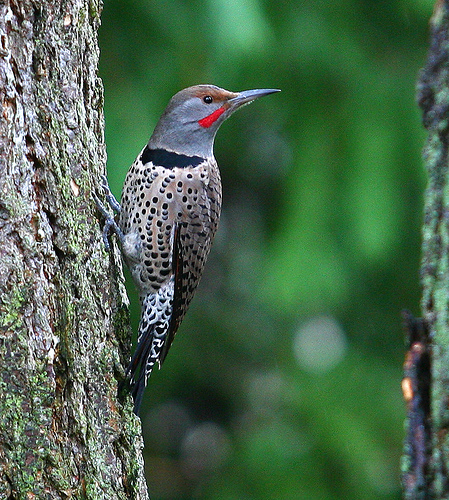
the bird has a long, grey bill as well as a black eyering.
this bird has a greyish beak with grey feet and tarsus, black eyes, a red crown, a greyish head, and a bronze-brown body with black and white speckles.
this vibrant bird has black spots on a grey-brown and white background with a black stripe on the breast, blue head and vibrant red malar stripe.
this bird has a speckled body with a gray head with red cheek patches.
the colors on this bird are immensely intriguing: a red throat, a brown crown, black spots on brown breast, back and secondaries.
this bird is brown with black circular patters on its body with a black collar and red cheek patch.
this bird has wings that are brown and spotted and has a red crown
this is a brown bird with black spots , it's head and nape is gray it has a red streak near its bill and its crown is orange.
this striking bird has a red malar stripe, black stripe along its breast, and has black spots covering its brown and white body.
this bird is grey with black and has a very short beak.
Species: Northern Flicker